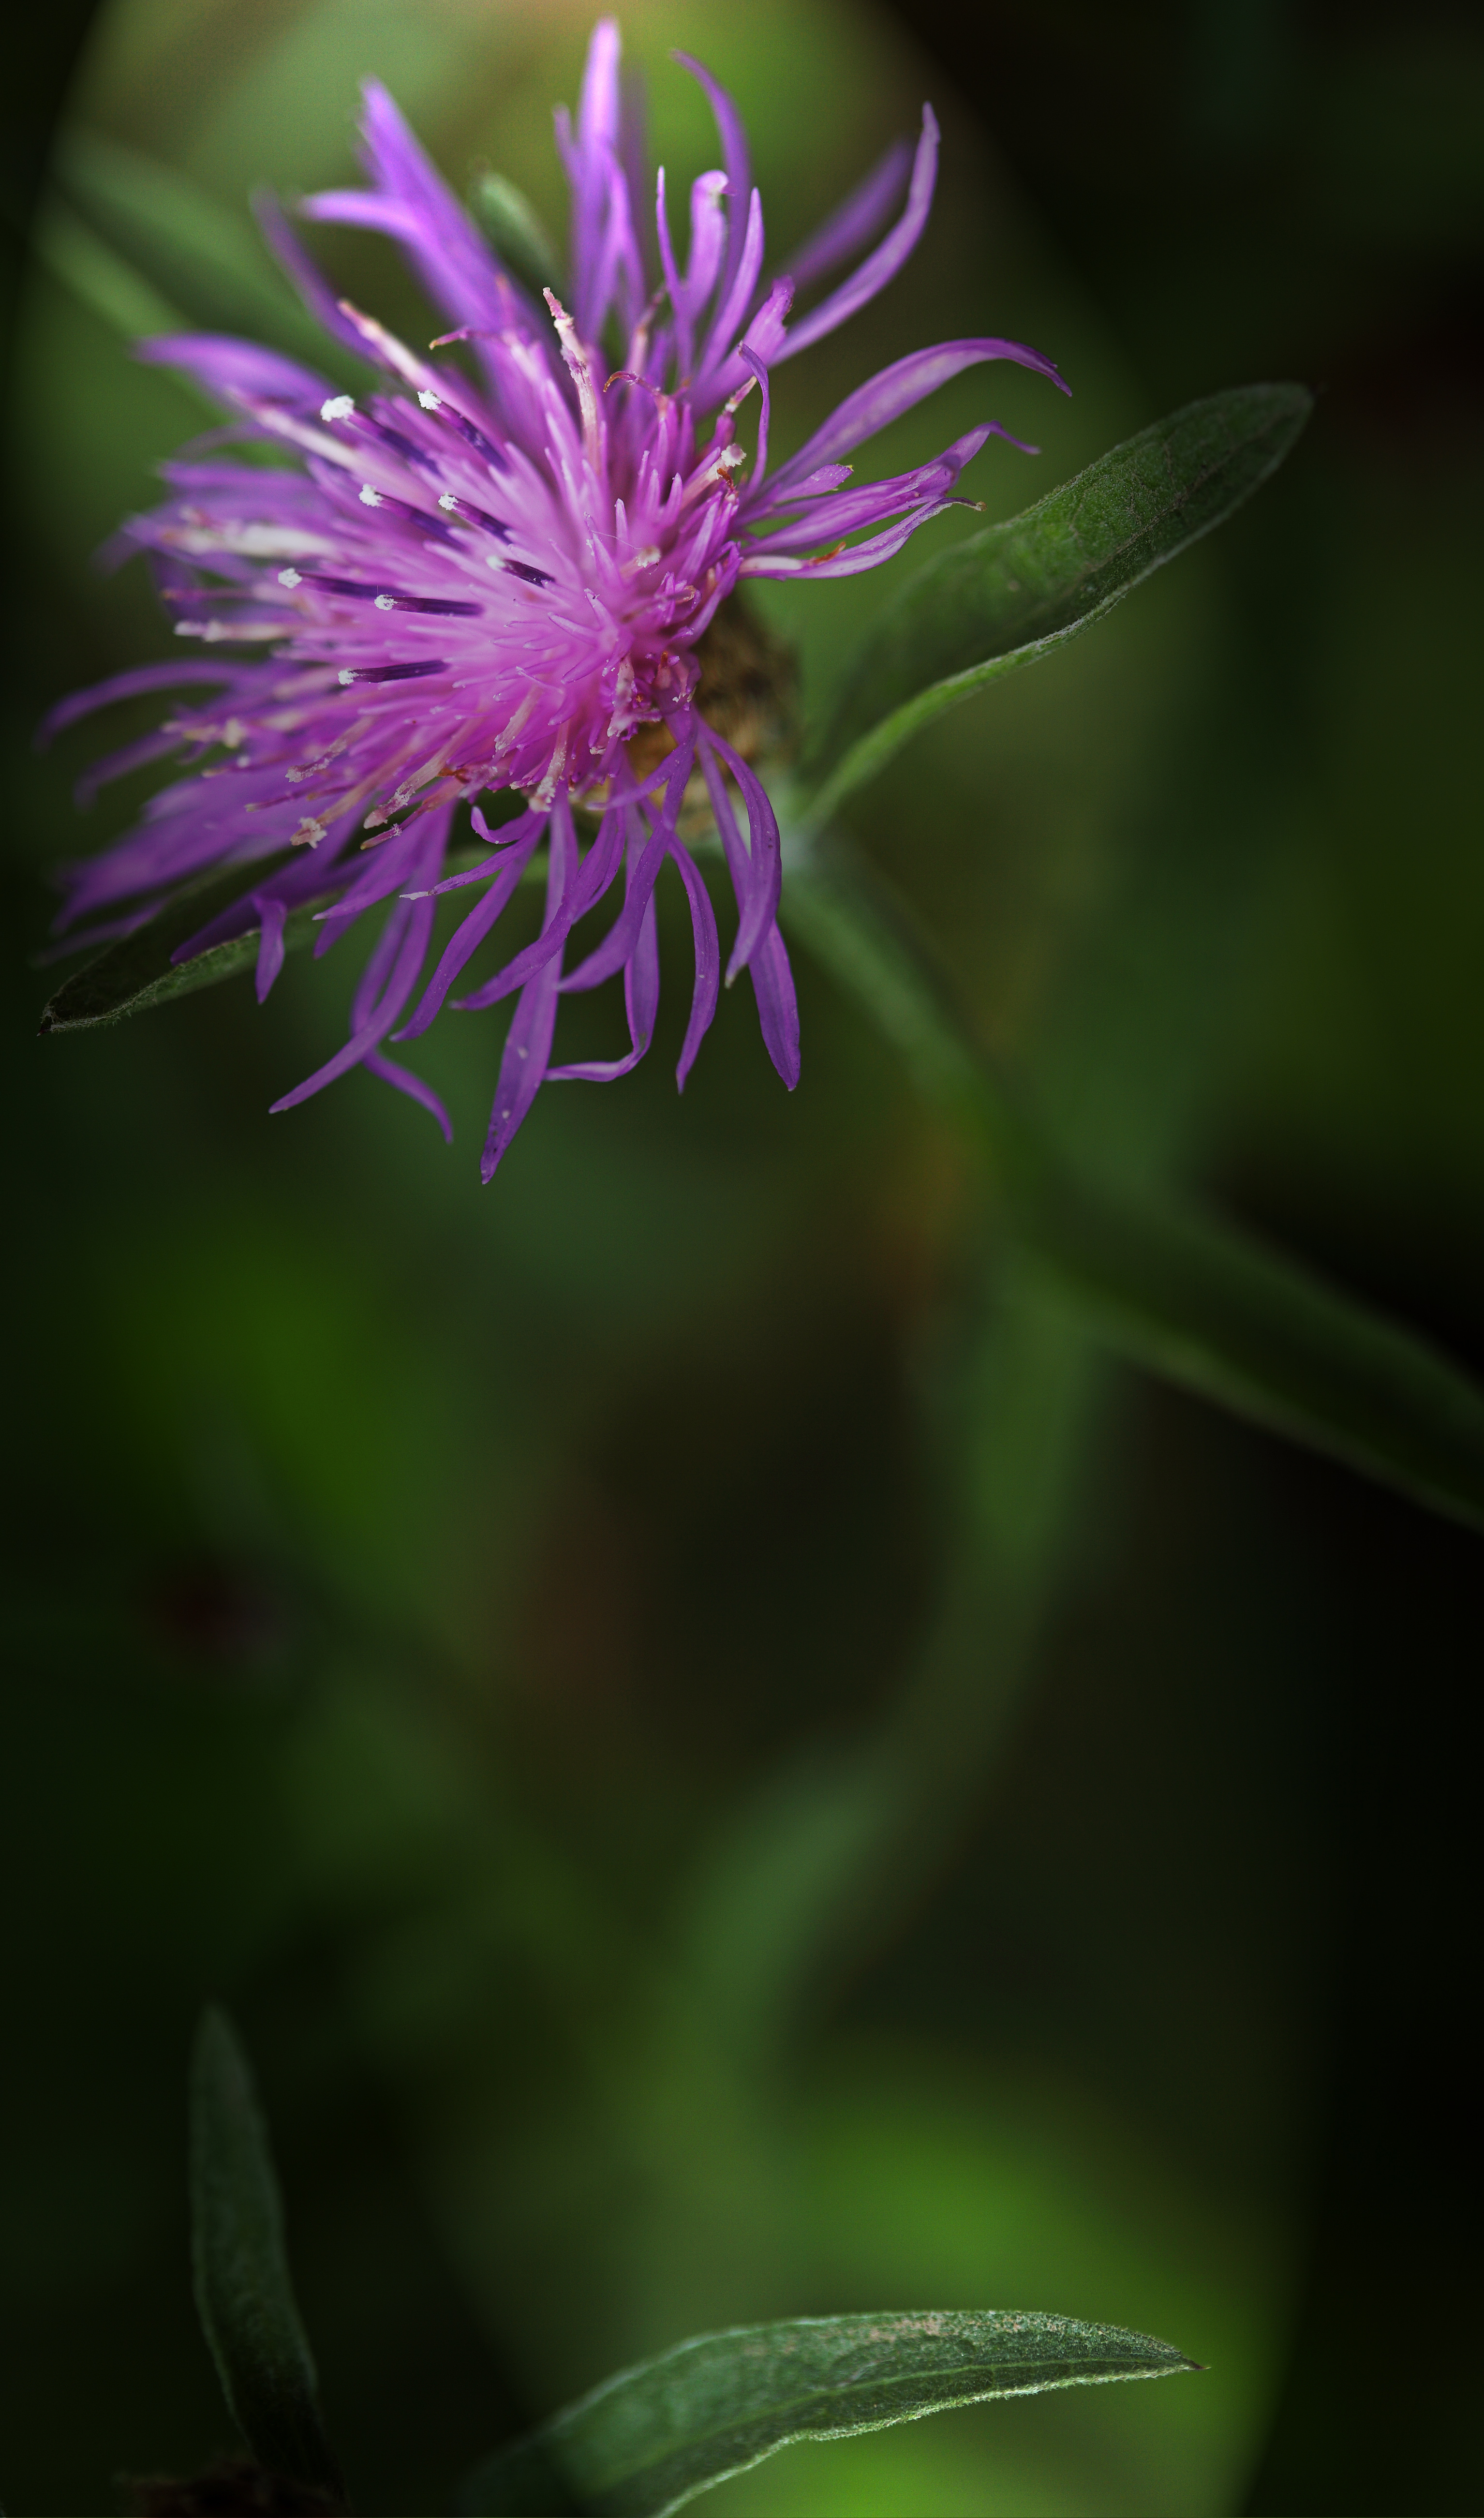
nature, blossom, plant, photography, leaf, flower, purple, petal, wild, green, macro, canon, park, botany, flora, mission, wildflower, close up, dancer, eos, lights, the, mark, ii, 5d, state, spot, oregon, ian, sane, willamette, wheatland, macro photography, flowering plant, daisy family, plant stem, land plant